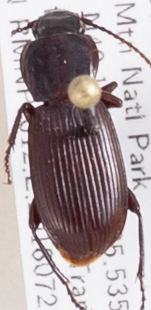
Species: Pterostichus restrictus
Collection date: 2018-07-23
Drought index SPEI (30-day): -0.404
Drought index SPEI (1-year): -1.01
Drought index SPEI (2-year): -0.46